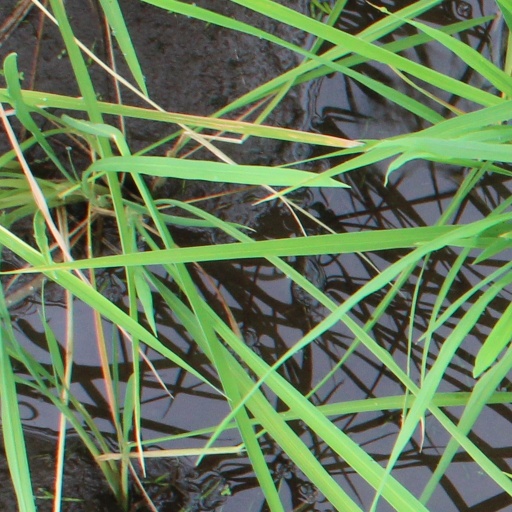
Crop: rice